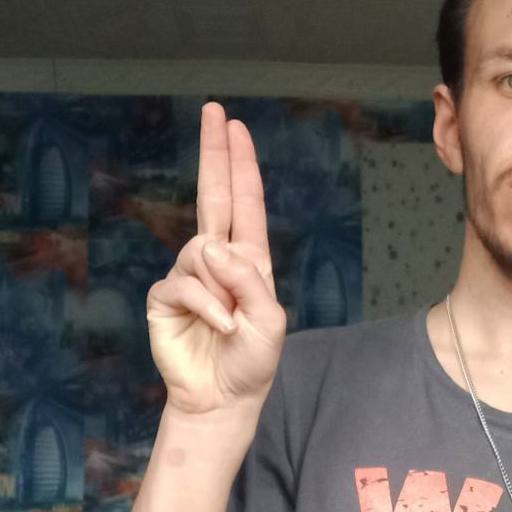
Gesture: two_up